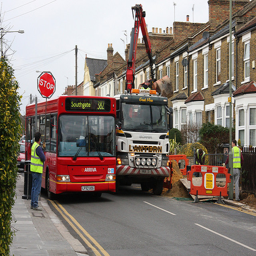
The red city bus is driving next to a construction truck.
A bus tries to get by a construction site
A city bus and construction truck stopped by a construction worker.
a public transit bus on a city street
A city bus and truck fight over the same small space on a city street.